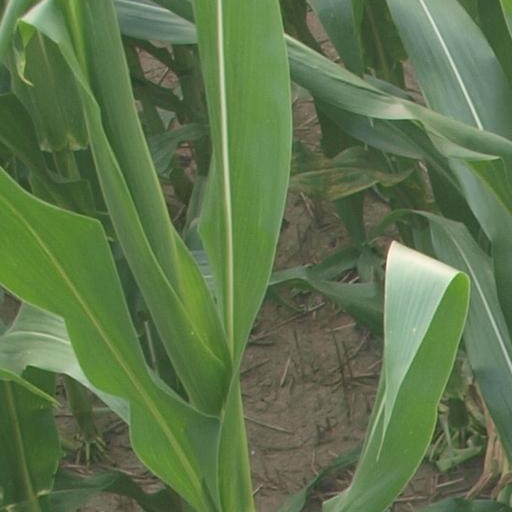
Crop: maize; corn